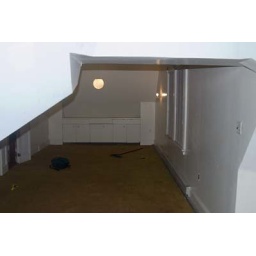
standing in the turret, looking to the other end of the room (we changed the green lightbulb back to a normal one)